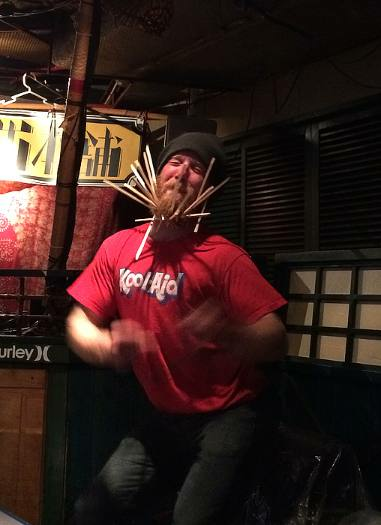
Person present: Yes